Robert Portner

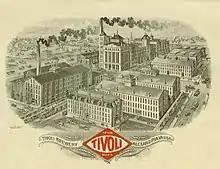
Robert Portner Brewing Company

In 1883, Portner had his brewery incorporated and sold shares of stock to his most successful employees. The first Board of Directors included himself as President, Paul Muhlhauser as Vice-President, Charles A. Strangmann as Secretary & Treasurer, C. G. Herbort, and B. Edward J. Eils. Over the next thirty-three years the brewery expanded and grew to cover two full city blocks and all the latest technological advancements. Depots and bottling houses throughout the South helped to expand the brewery's network, reaching as far south as Augusta, Georgia. Ultimately the brewery closed when Prohibition took effect in Virginia in 1916 and bottling plants including the one at 515 North Washington Street were shuttered. Portner's sons tried to keep the company alive by changing the name to the Virginia Feed & Milling Corporation and converting the brewery into a feed and grain business but did not fare nearly as well, and the company was out of business by 1930.